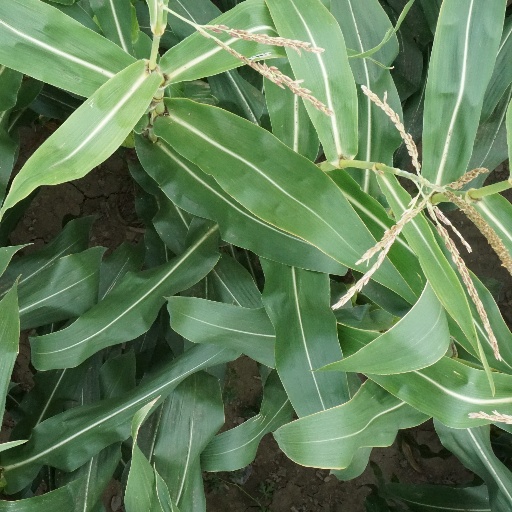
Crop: maize; corn